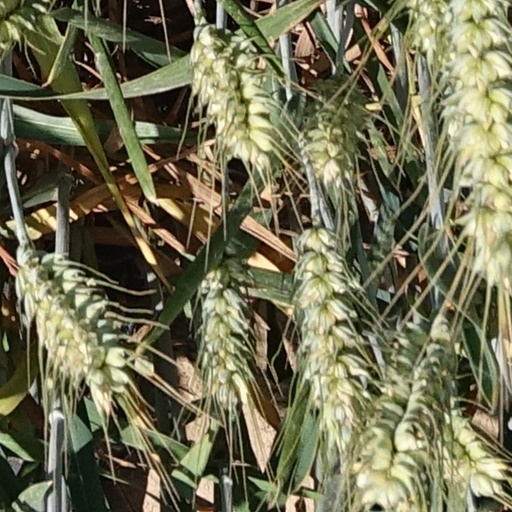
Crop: wheat